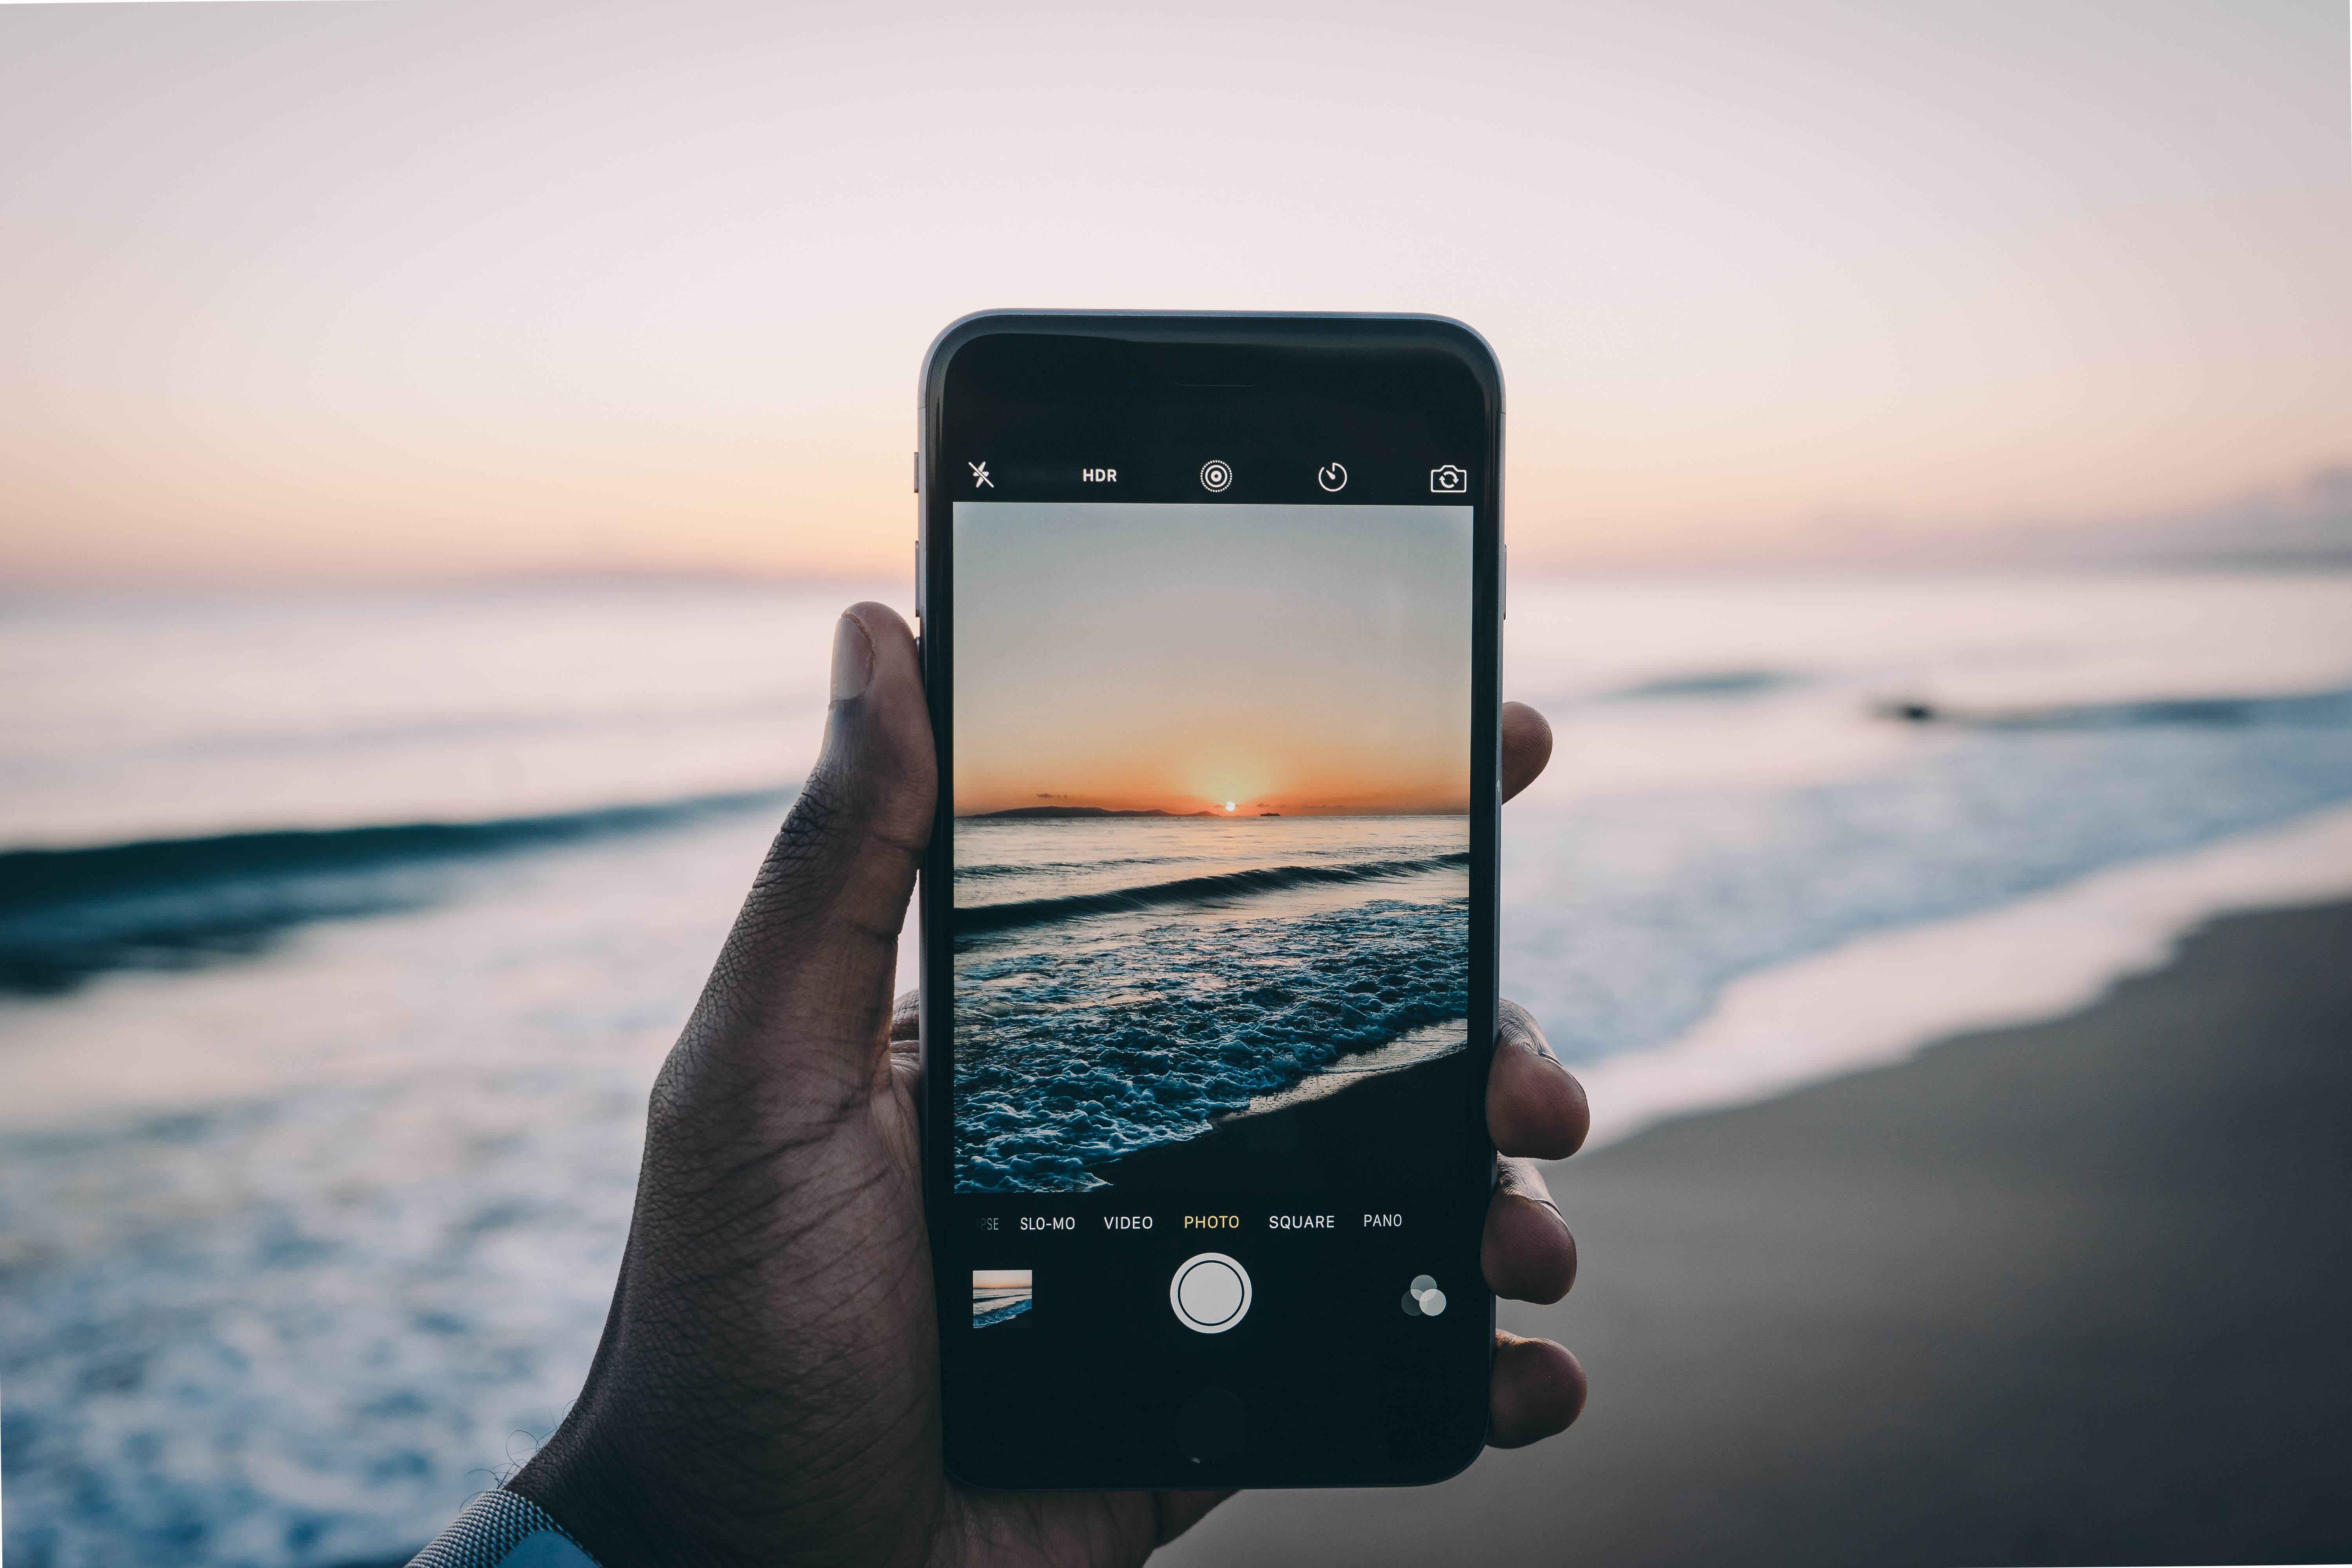
iphone, hand, beach, sea, ocean, technology, wave, phone, color, gadget, blue, black, mobile phone, image, computer wallpaper